Osmoy-Saint-Valery

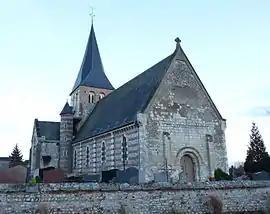
Notre-Dame church in Osmoy

Osmoy-Saint-Valery is a commune in the Seine-Maritime department in the Normandy region in north-western France.